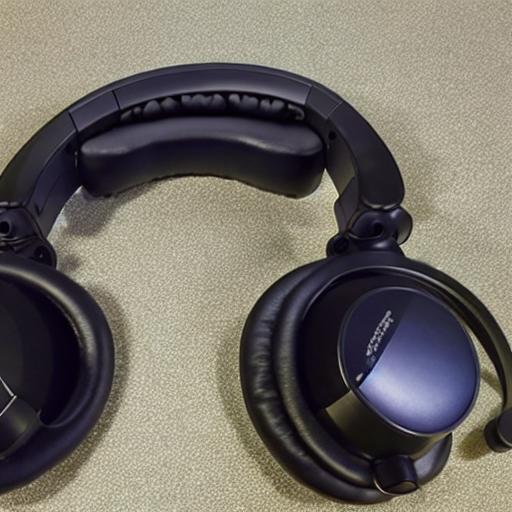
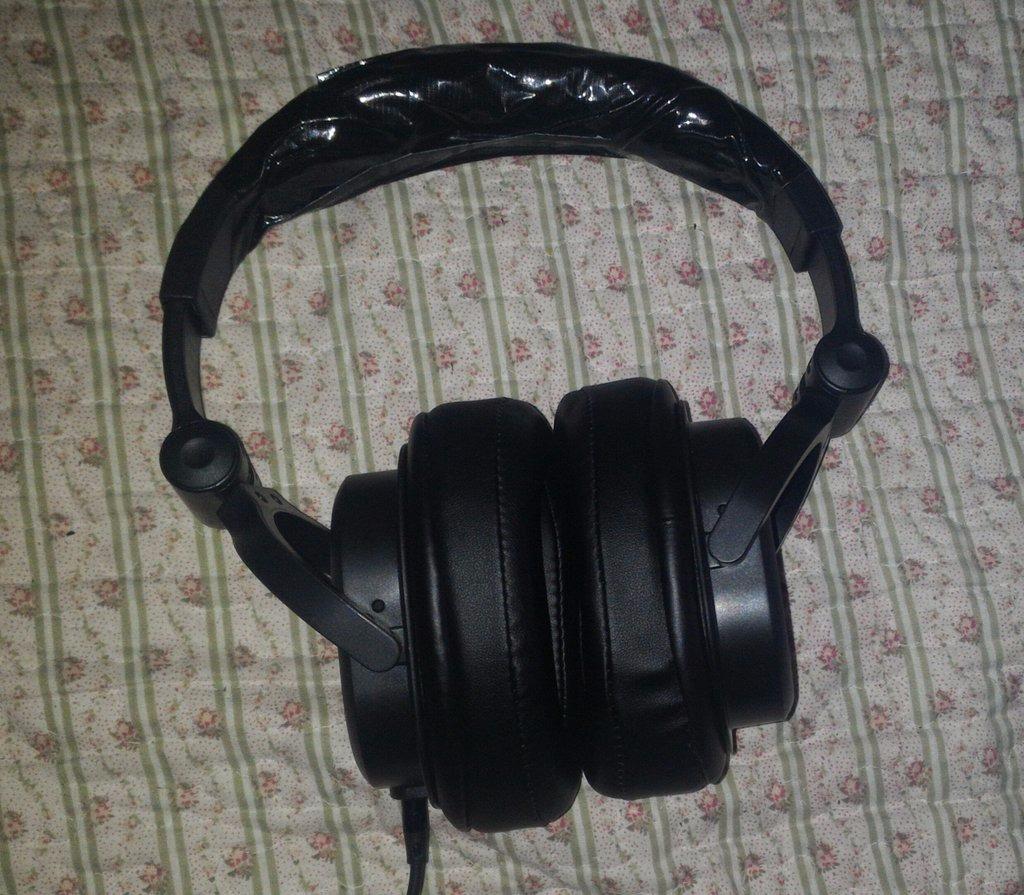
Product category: headphones
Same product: no